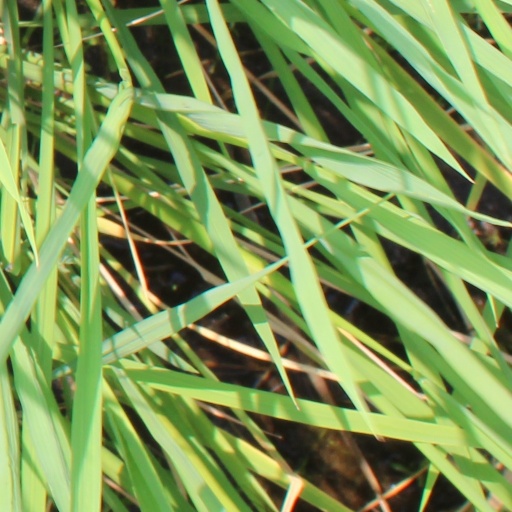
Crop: rice